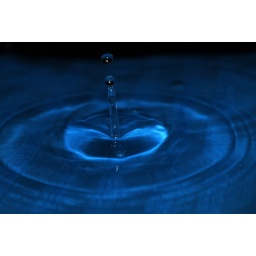
Me and my friend Chrish had some fun in the kitchen sink :)